List of number-one singles of 1985 (Canada)

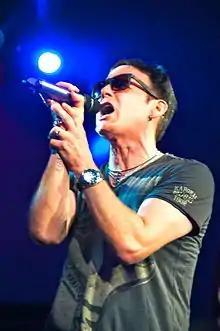
Canadian Corey Hart had the most successful record of Canada in 1985, "Never Surrender", which peaked atop the "RPM" Singles Chart for four weeks.

"RPM" was a Canadian magazine that published the best-performing singles of Canada from 1964 to 2000. Thirty-two songs peaked at number one this year, starting with "Do They Know It's Christmas?" by Band Aid and ending with "Say You, Say Me" by Lionel Richie. Not counting the number-one single from the magazine's first issue, "Do They Know It's Christmas?" was the first song to debut at number one on the "RPM" Singles Chart. Excluding the musical acts composing Band Aid, Northern Lights, and USA for Africa, 19 different artists reached the top spot for the first time in 1985.